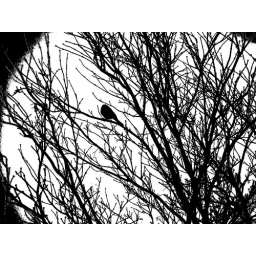
bird in tree bw